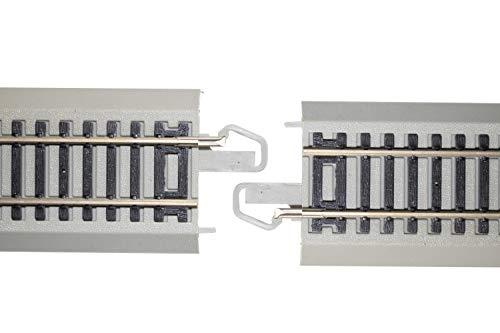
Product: Bachmann Trains E-Z TRACK REVERSING 18" RADIUS CURVED (4/card) - NICKEL SILVER Rail With Grey Roadbed - HO Scale
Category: Toys & Games | Hobbies | Trains & Accessories | Accessories | Tracks
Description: Nickel Silver Rail with Gray Roadbed.
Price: $33.74